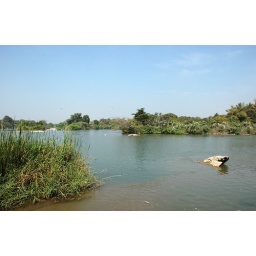
Lake in the bird sanctuary. The white dots are birds.